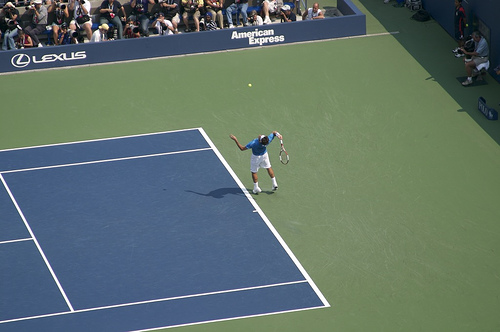
user: Given an image and a question. Answer the question in a short answer. Question: Is this singles or doubles tennis? Short Answer:
assistant: single